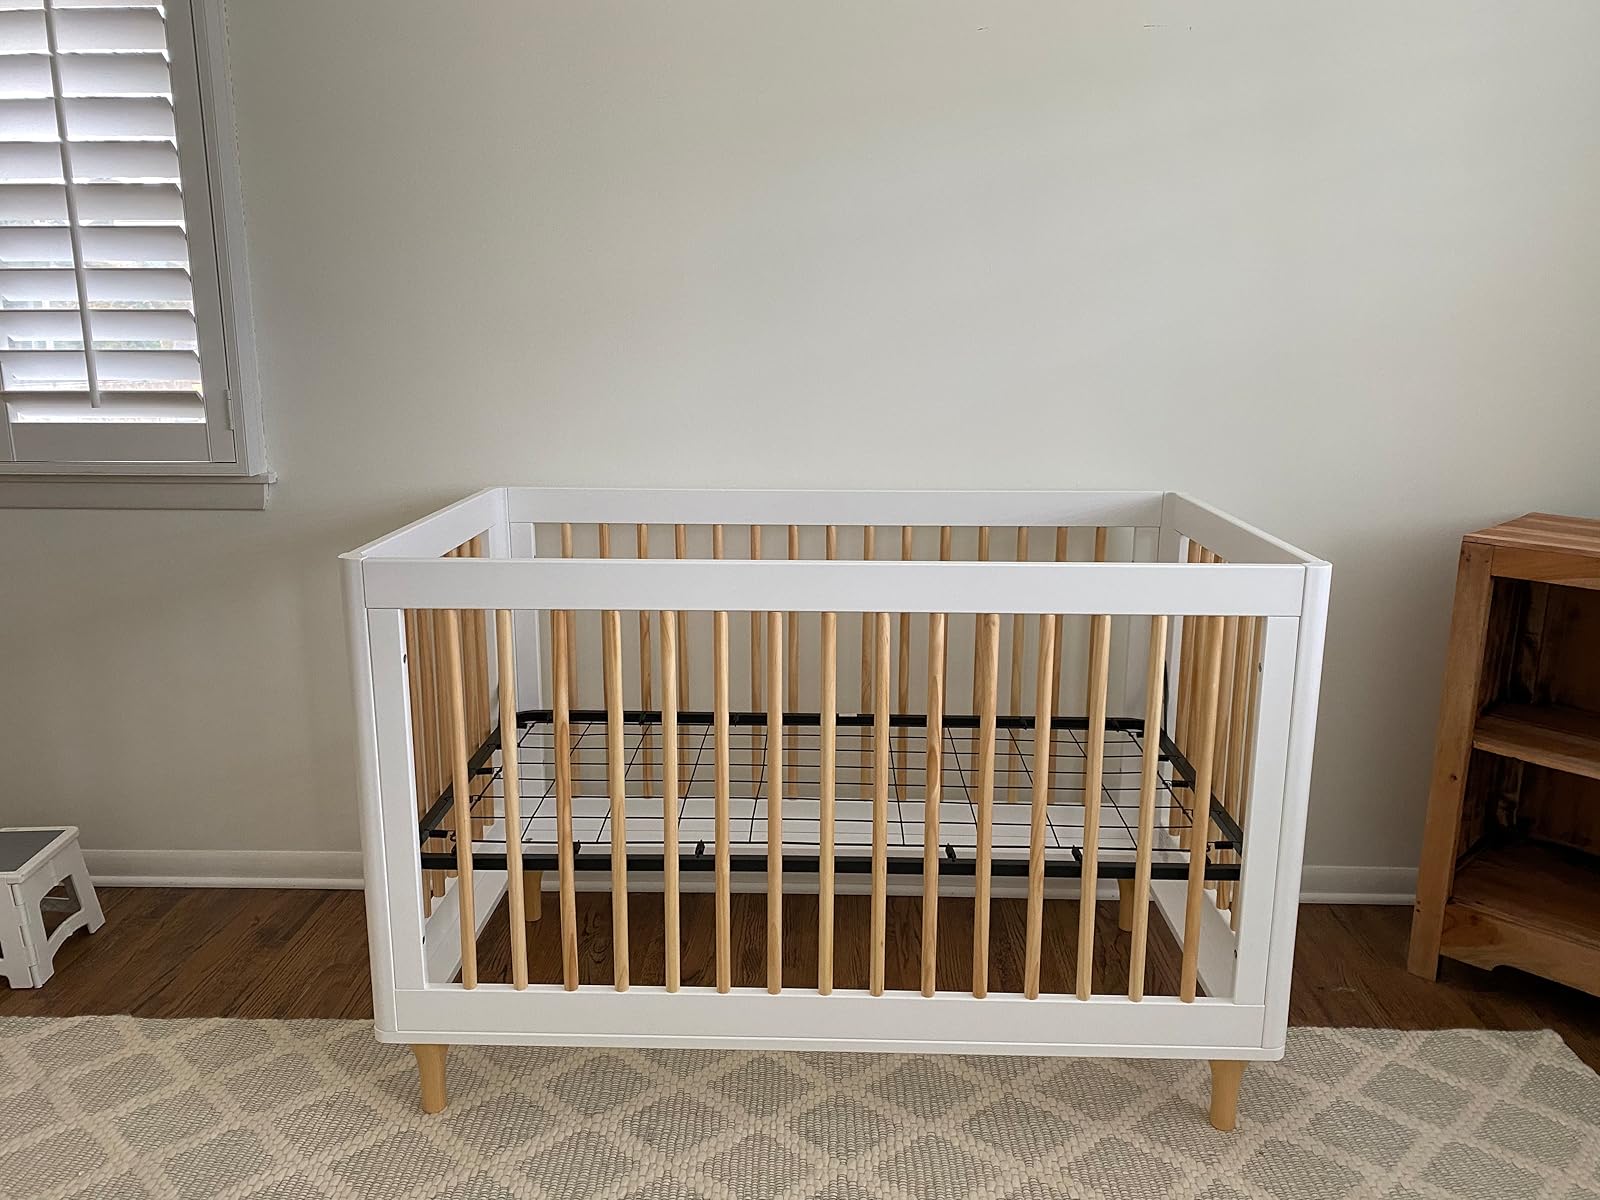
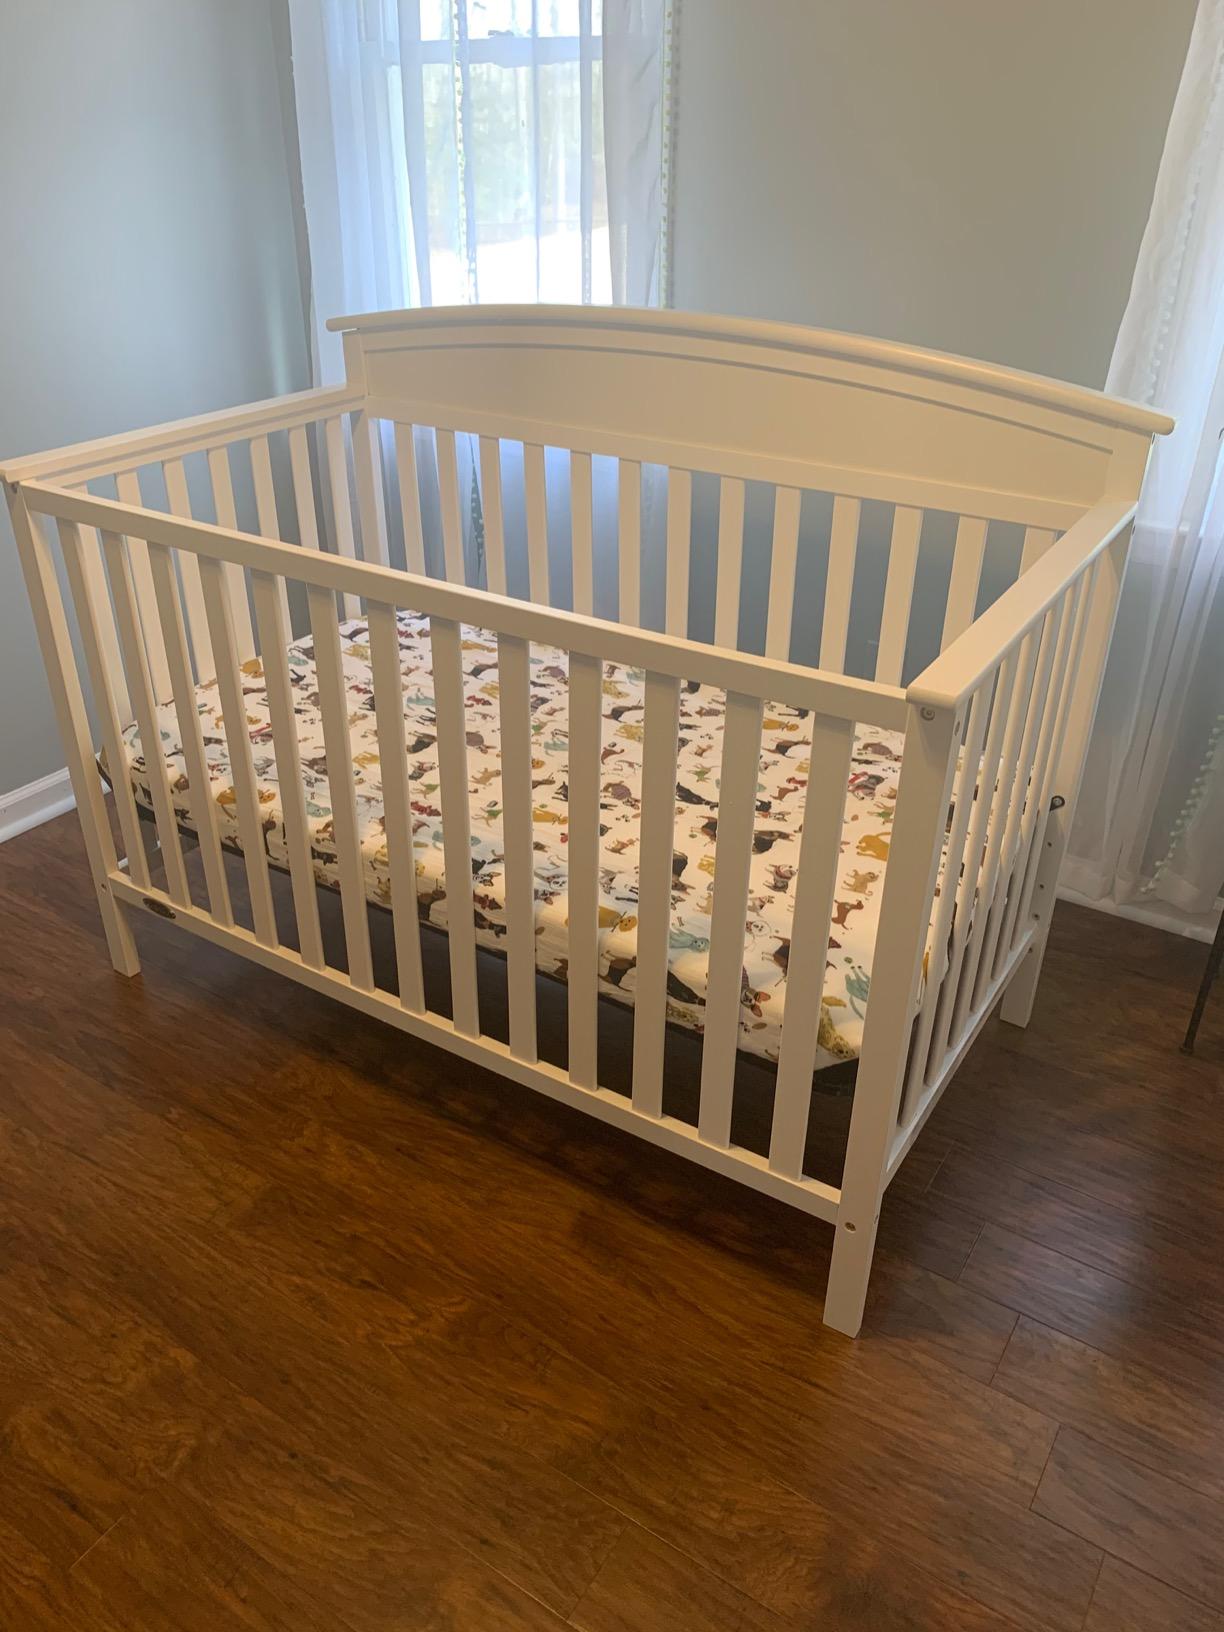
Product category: products_crib
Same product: no